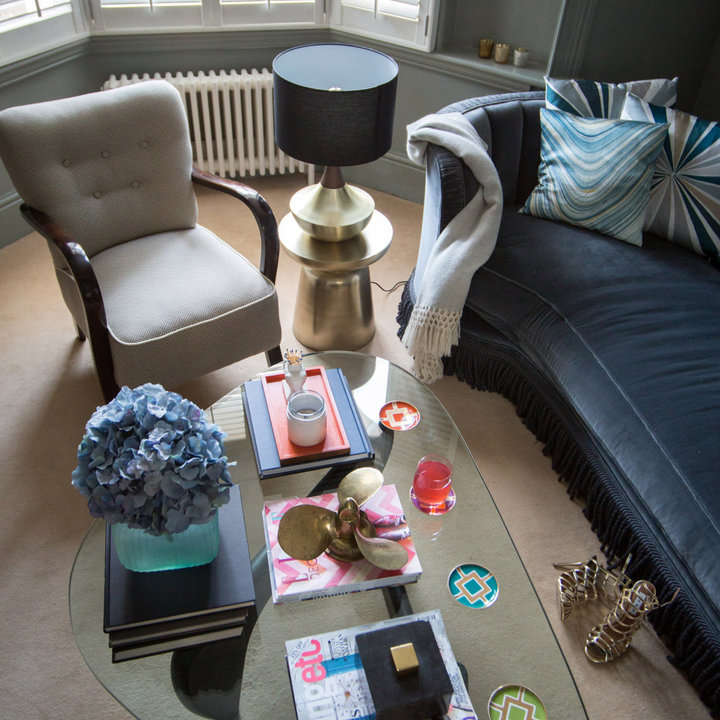
Style: ArtDeco